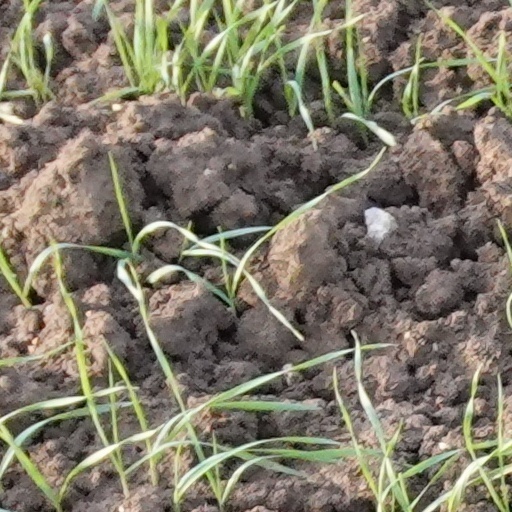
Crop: wheat